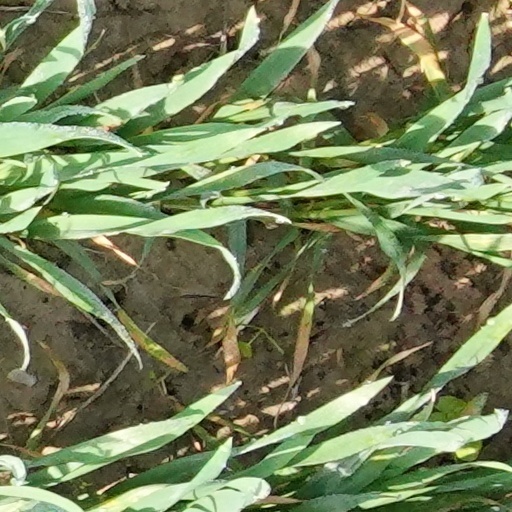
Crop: wheat